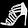
Label: Sandal